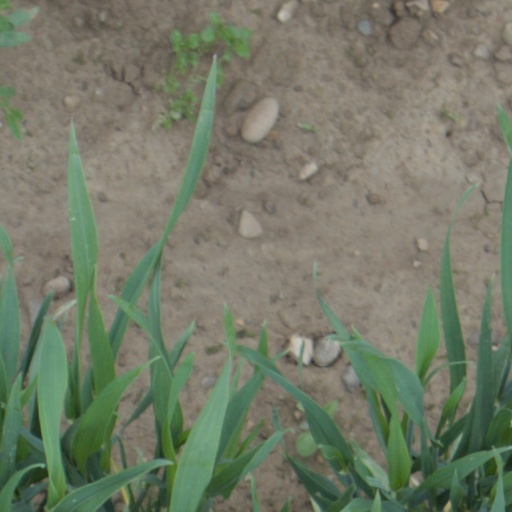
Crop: wheat